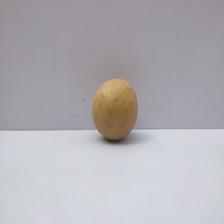
Size: Medium